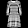
Label: Dress